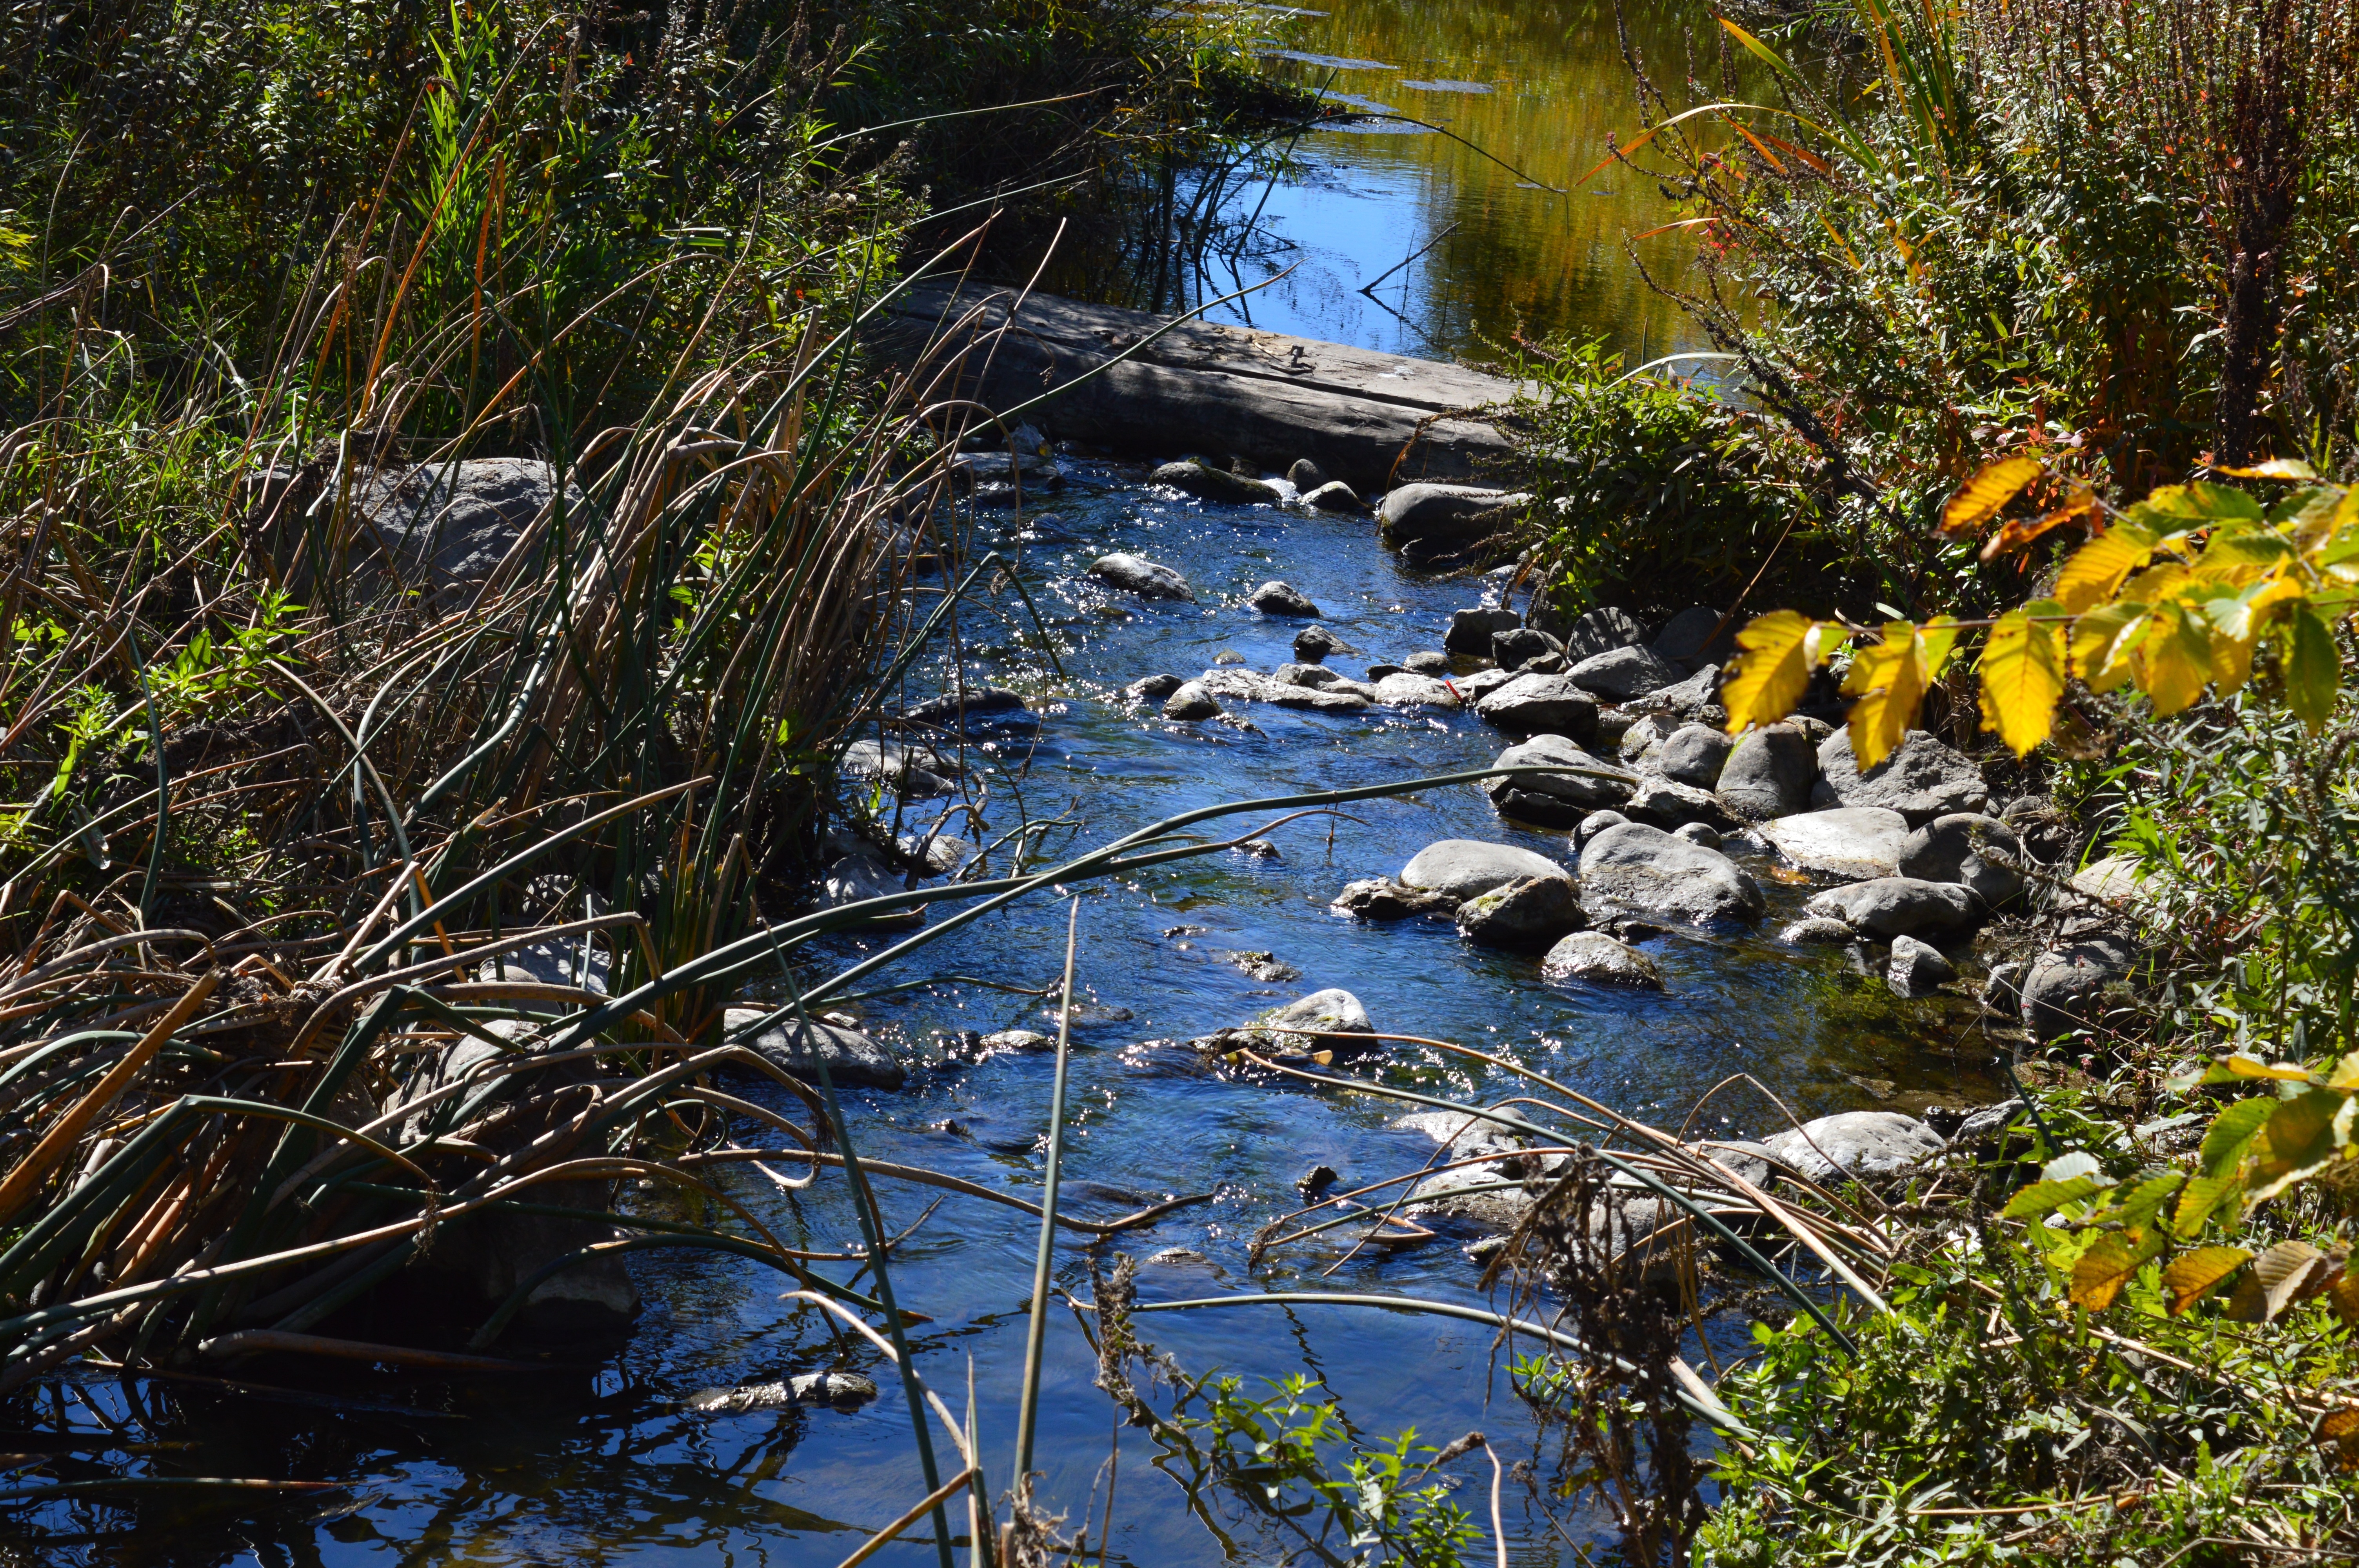
landscape, tree, water, nature, forest, grass, creek, wilderness, leaf, flower, river, valley, pond, environment, stream, reflection, autumn, scenery, rapid, body of water, rocks, canada, wetland, woodland, habitat, watercourse, saskatchewan, natural environment